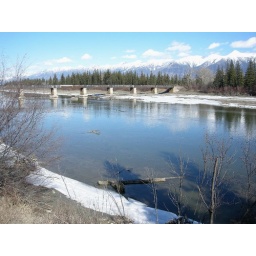
The still water of the Kootenany River in winter reflects the blue sky and a railway bridge.